Sungaya aeta

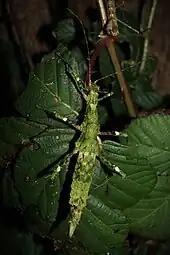
Green female

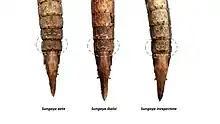
Ends of abdomen of females of the three most common "Sungaya" species with marked seventh sternite and the preopercular organ located there

The first animals that can be safely assigned to this species were observed at the beginning of June 2008 by Thierry Heitzmann at elevation in Ilanin Forest near Morong in the province of Bataan on the Filipino island Luzon. Already at the beginning of 2008, some specimens, including the first known males of the genus, were collected by Orlando L. Eusebio, S. A. Yap and A. R. Larona on Mount Cayapo in the Mariveles Mountains in the Barangay Alangan in the municipality of Limay, which also belongs to the province of Bataan. It has not yet been possible to clarify which species these animals belong to. The same applies to animals from other origins such as Imuguan Falls in the province of Nueva Vizcaya.